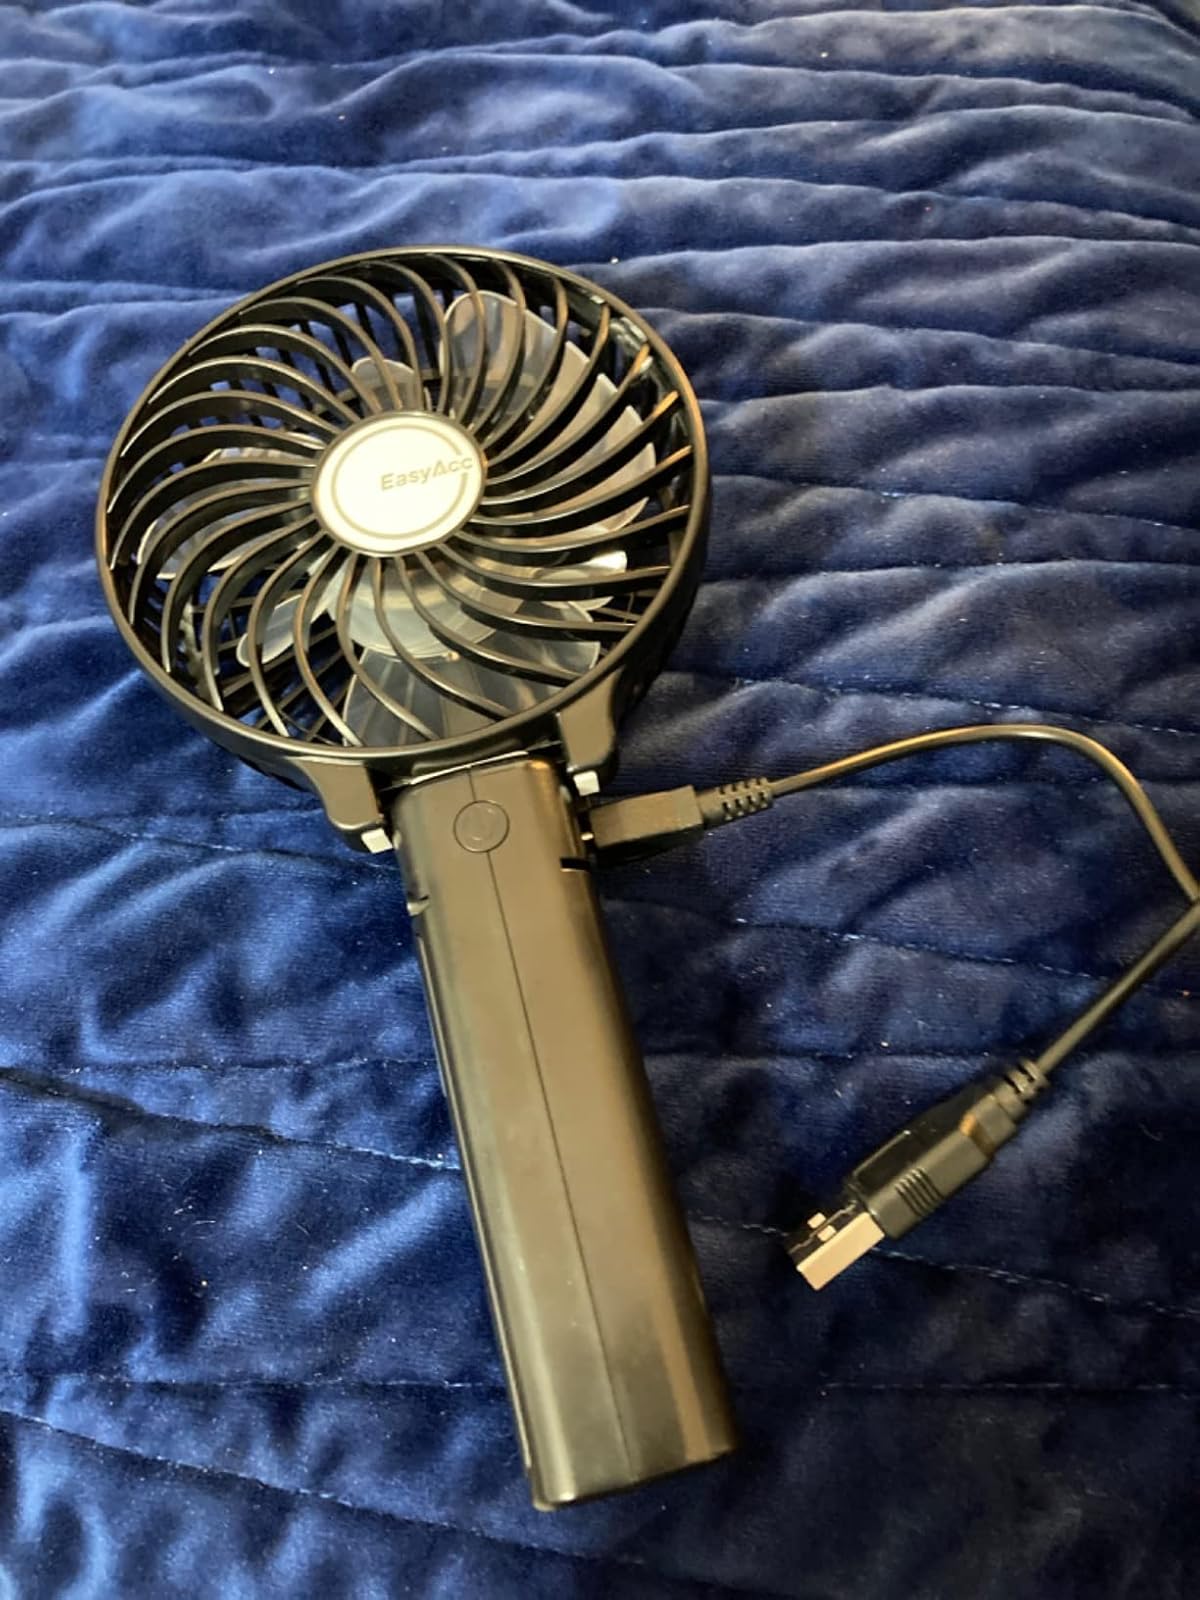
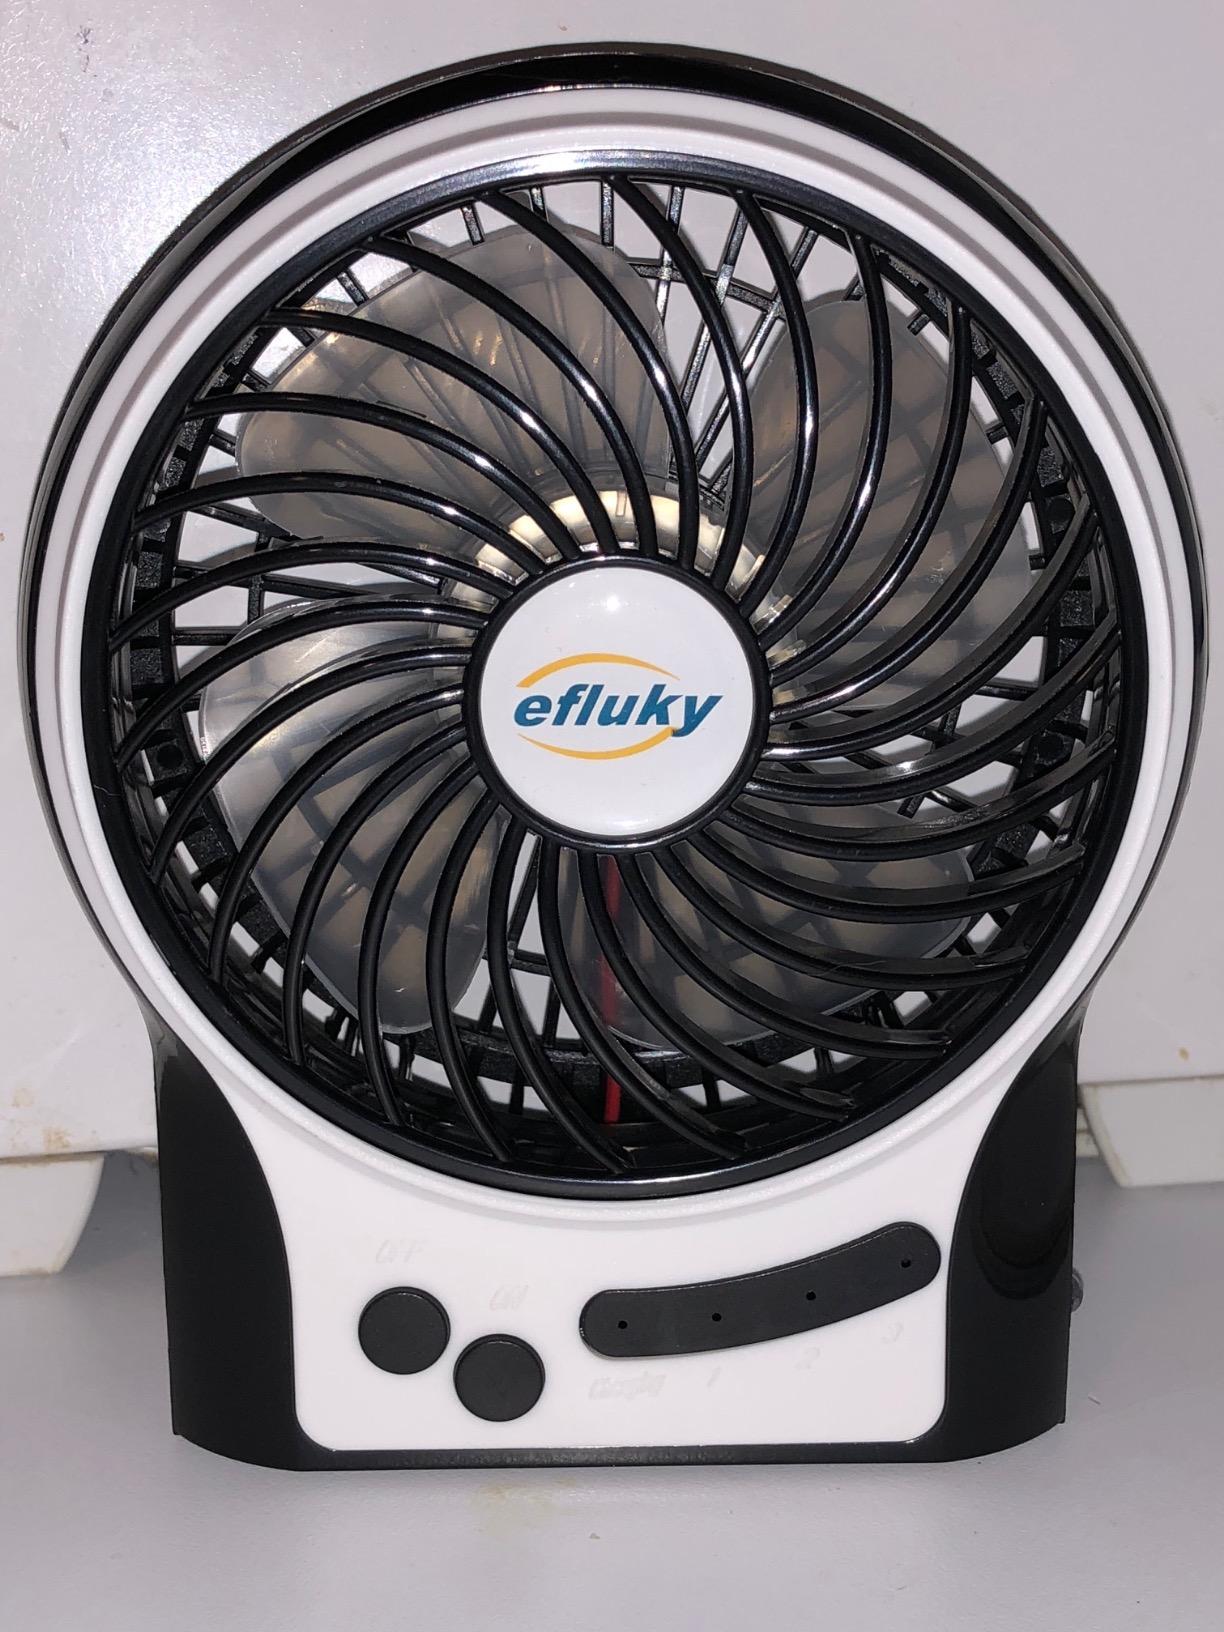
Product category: fan
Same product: no